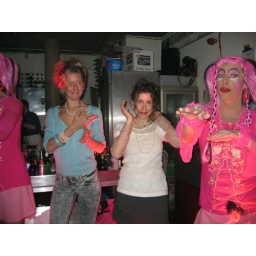
I think the girl in blue is a man